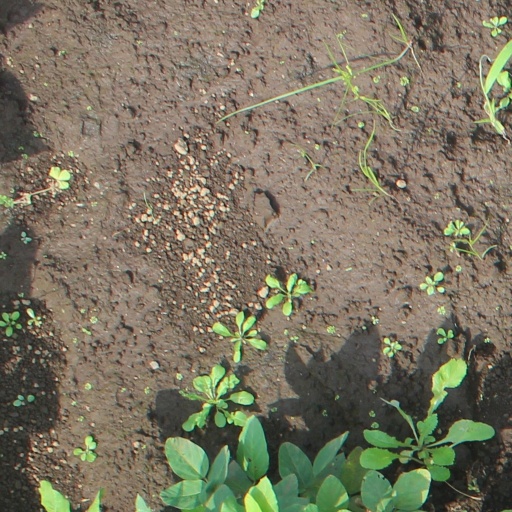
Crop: soybean